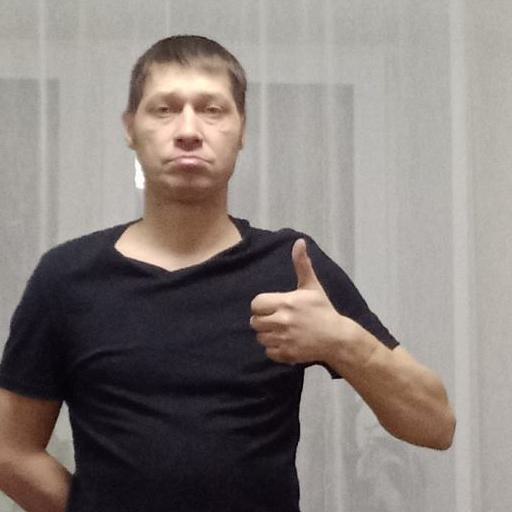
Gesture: like